The Lion Man (1936 film)

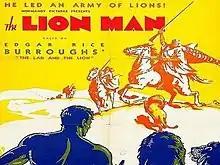
Film poster

The Lion Man is a 1936 American film very loosely based on "The Lad and the Lion" by Edgar Rice Burroughs, and the 1917 silent movie of the same title. It was directed by John P. McCarthy and produced by Arthur Alexander and Max Alexander. The film stars Jon Hall then appearing under his real name Charles Locher and Kathleen Burke who had recently co-starred in "The Lives of a Bengal Lancer". "The Lion Man" was re-released as a "Tarzan Vs the Lion Man" double feature in the late 1940s.